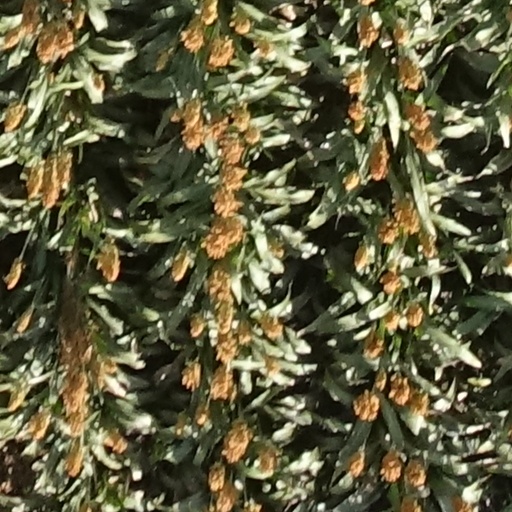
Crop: sorghum